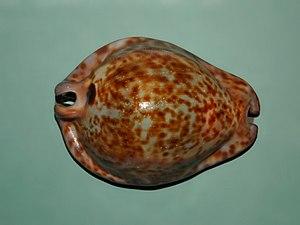
Trona stercoraria est une espèce de mollusques gastéropodes de la famille des Cypraeidae.